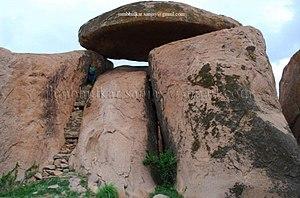
Les édits mineurs sur rocher d'Ashoka, sont des inscriptions rupestres faisant partie des Édits d'Ashoka. Il s'agit des premiers édits en langue indienne de l'empereur Ashoka, écrits dans le script Brahmi lors de la onzième année de son règne, faisant suite à l'inscription bilingue de Kandahar, en grec et en araméen, rédigée lors de la dixième année du règne de l'empereur. Il y a plusieurs variations de ces édits, avec généralement la désignation d'un édit mineur n°1 et un édit mineur n°2, les différentes versions étant généralement agrégées dans la plupart des traductions. Il y a aussi un edit mineur n°3, découvert à Bairat, à destination du clergé bouddhiste. Plusieurs des inscriptions d'Ashoka en grec ou en araméen sont parfois aussi catégorisées parmi les « Édits Mineurs sur Rocher ».